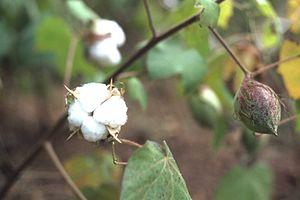
Coton à Boundiali
L'agriculture en Côte d'Ivoire concerne les cultures industrielles et d’exportation ainsi que des cultures vivrières. La Côte d'Ivoire est un pays qui dès son accession à l'indépendance a très tôt fondé l'économie de son pays sur l'agriculture. En effet elle se positionne comme le leader mondial du cacao, de la noix de cajou, de l'hévéa. Ce pays dont l'économie est basée à 50 % sur l'agriculture est doté d'un annuaire agricole dénommé les pages vertes afin de connecter les acteurs du secteur.
Le département de Boundiali, circonscription administrative et collectivité territoriale, est un département de Côte d'Ivoire portant le nom de son chef-lieu, la ville de Boundiali. Outre la sous-préfecture de Boundiali, il comprend celles de Ganaoni, Gbon, Kolia, Kasséré, Sianhala et Siempurgo.